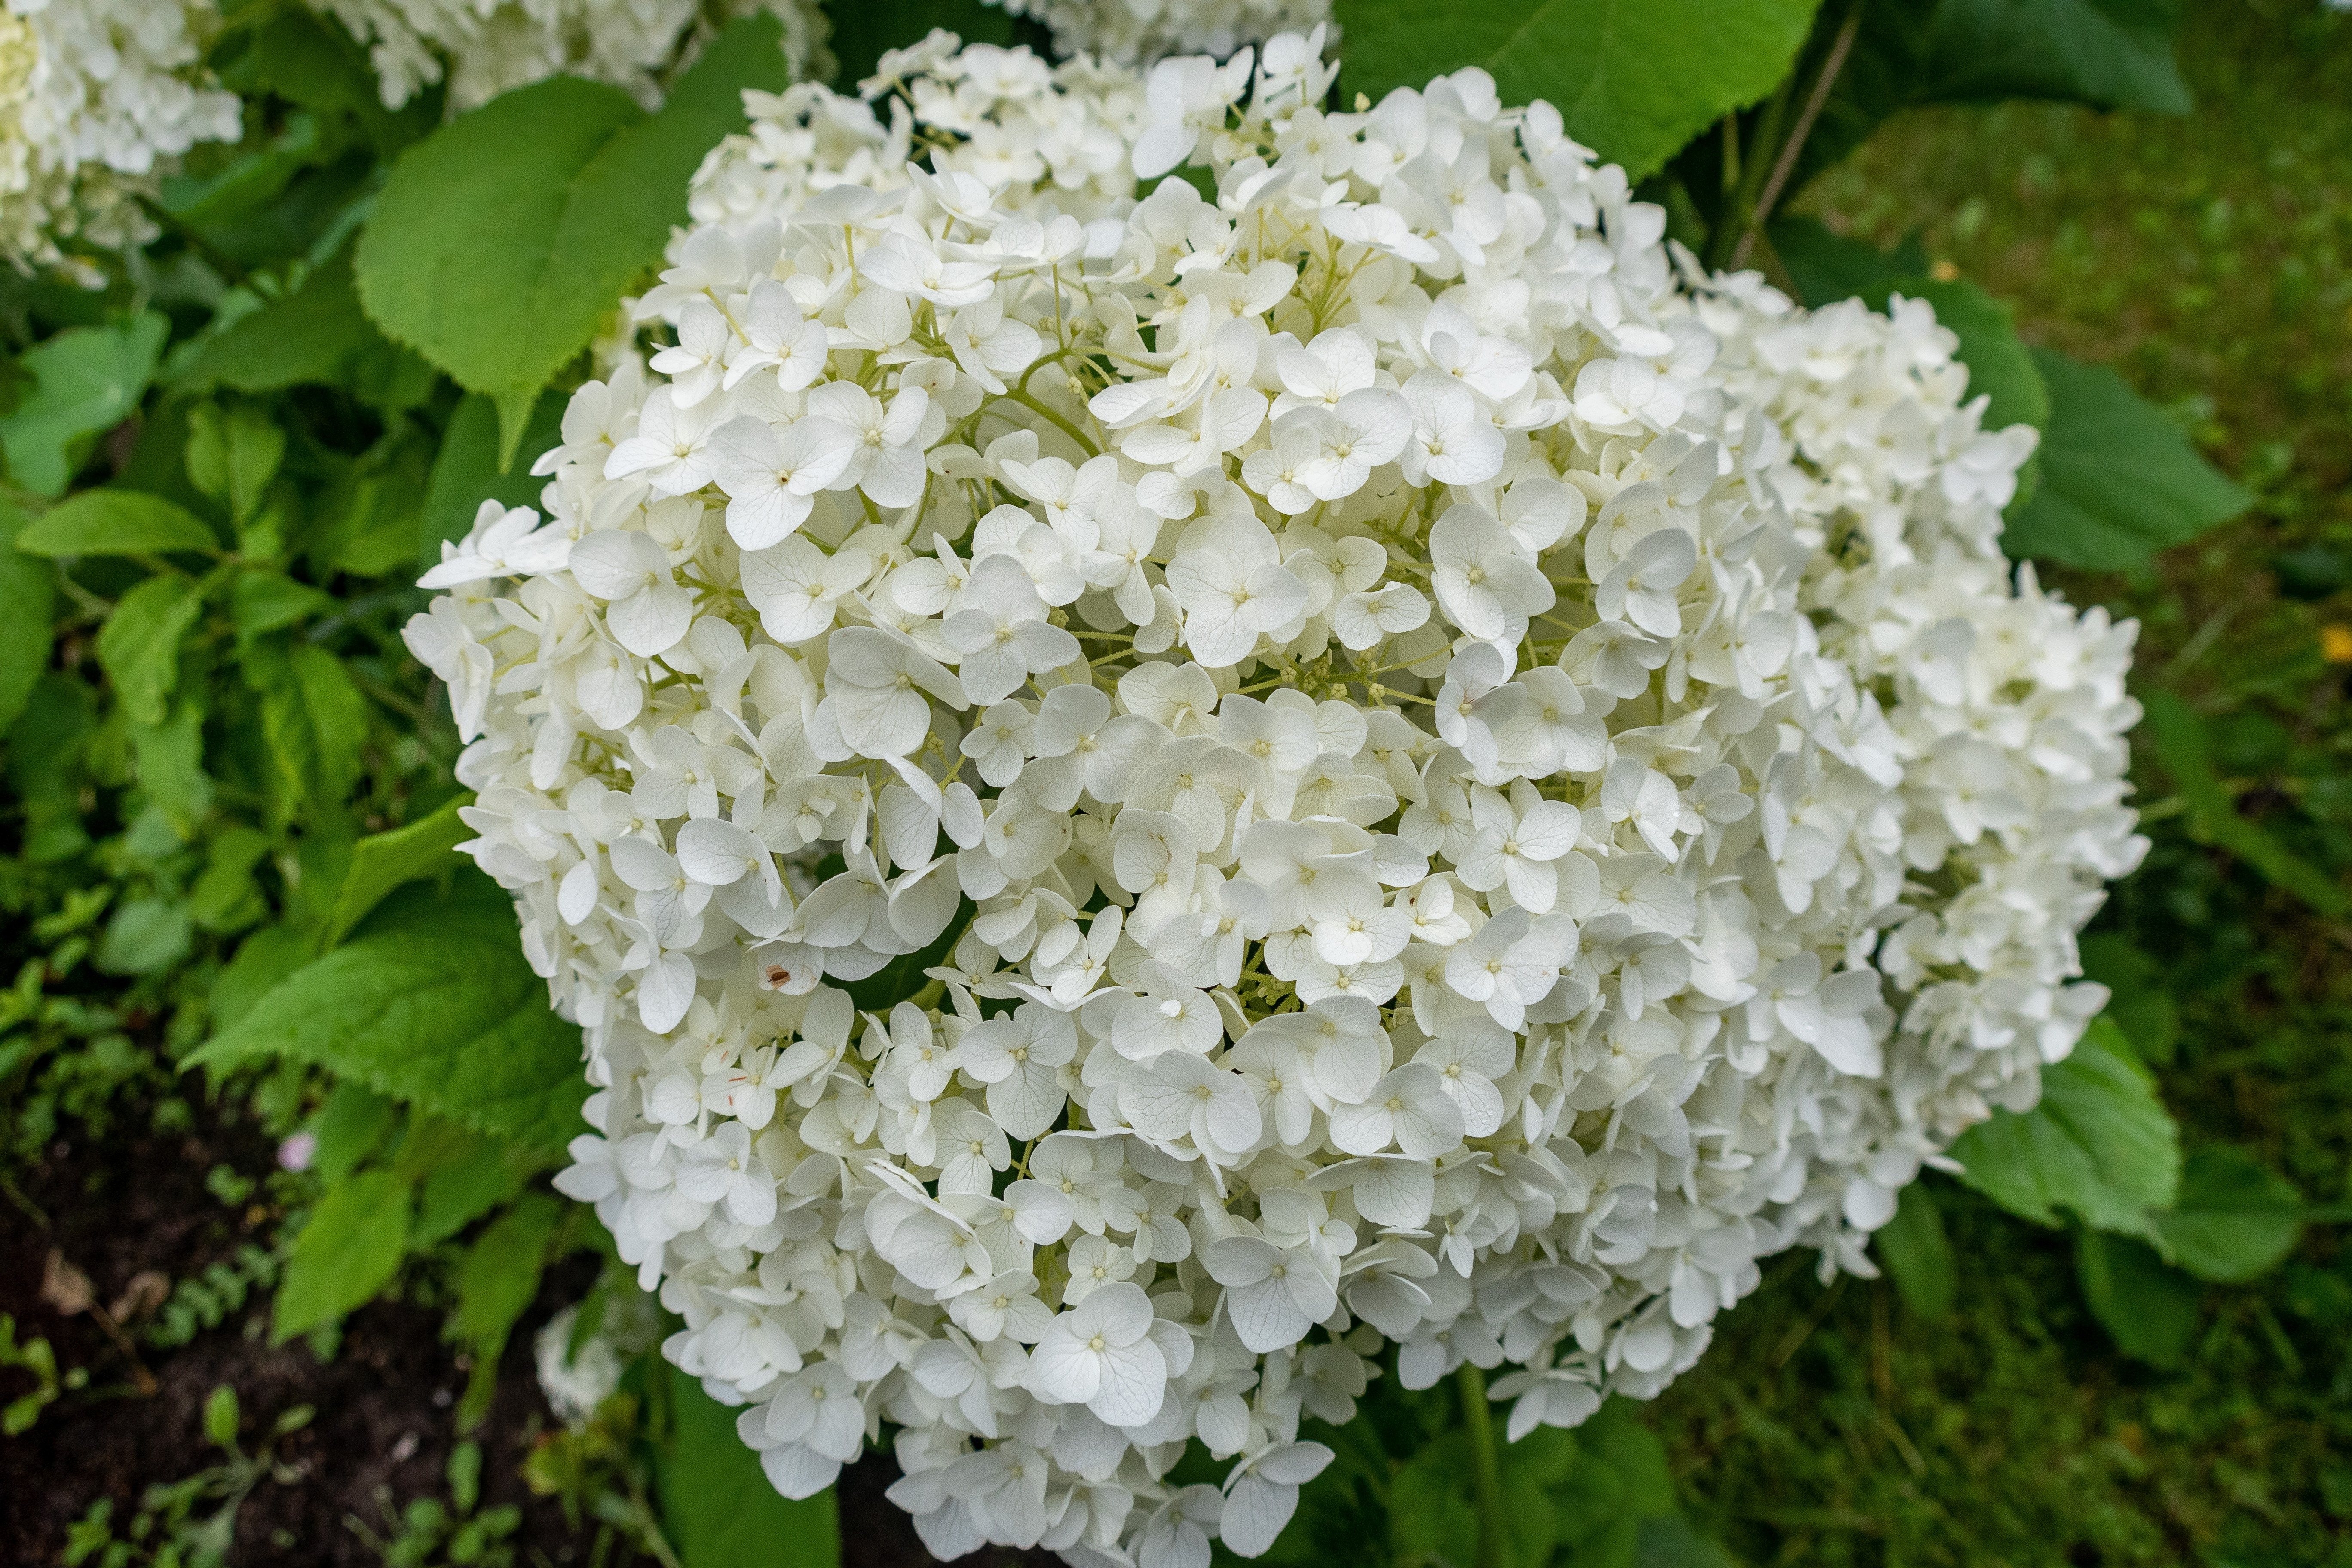
flowers, petals, nature, colorful, flower, flower garden, smell, living, happiness, summer, bloom, plants, garden, village, rural area, plant, petal, white, shrub, flowering plant, groundcover, annual plant, hydrangeaceae, hydrangea, cornales, subshrub, moschatel family, viburnum, alyssum, lantana, california lilac